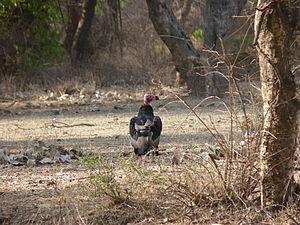
Le Vautour royal est une espèce asiatique d'oiseaux charognards, très menacée selon l'UICN. C'est la seule espèce du genre Sarcogyps.